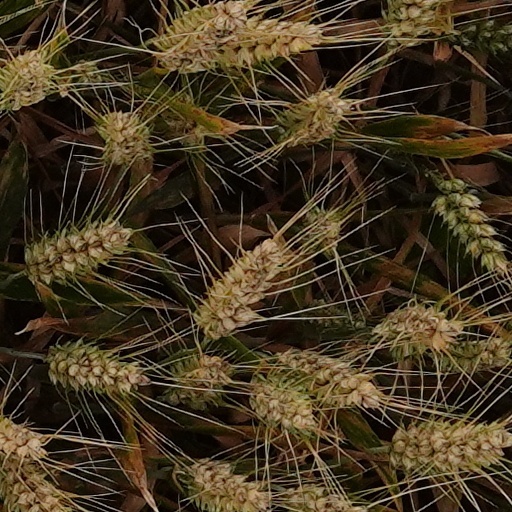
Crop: wheat